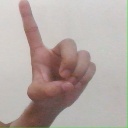
अक्षर: ड